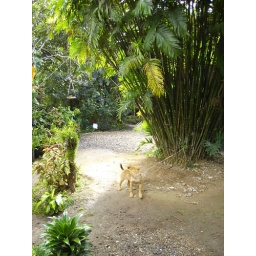
leaving the orchid garden in monteverde. a cute little dog was in charge of the place.